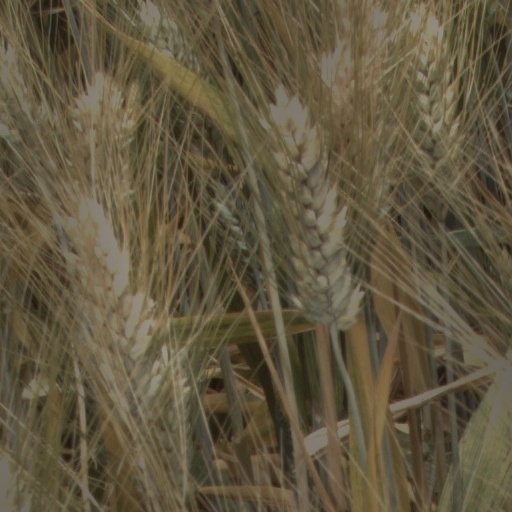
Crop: wheat